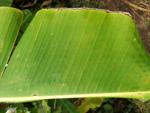
Label: xamthomonas